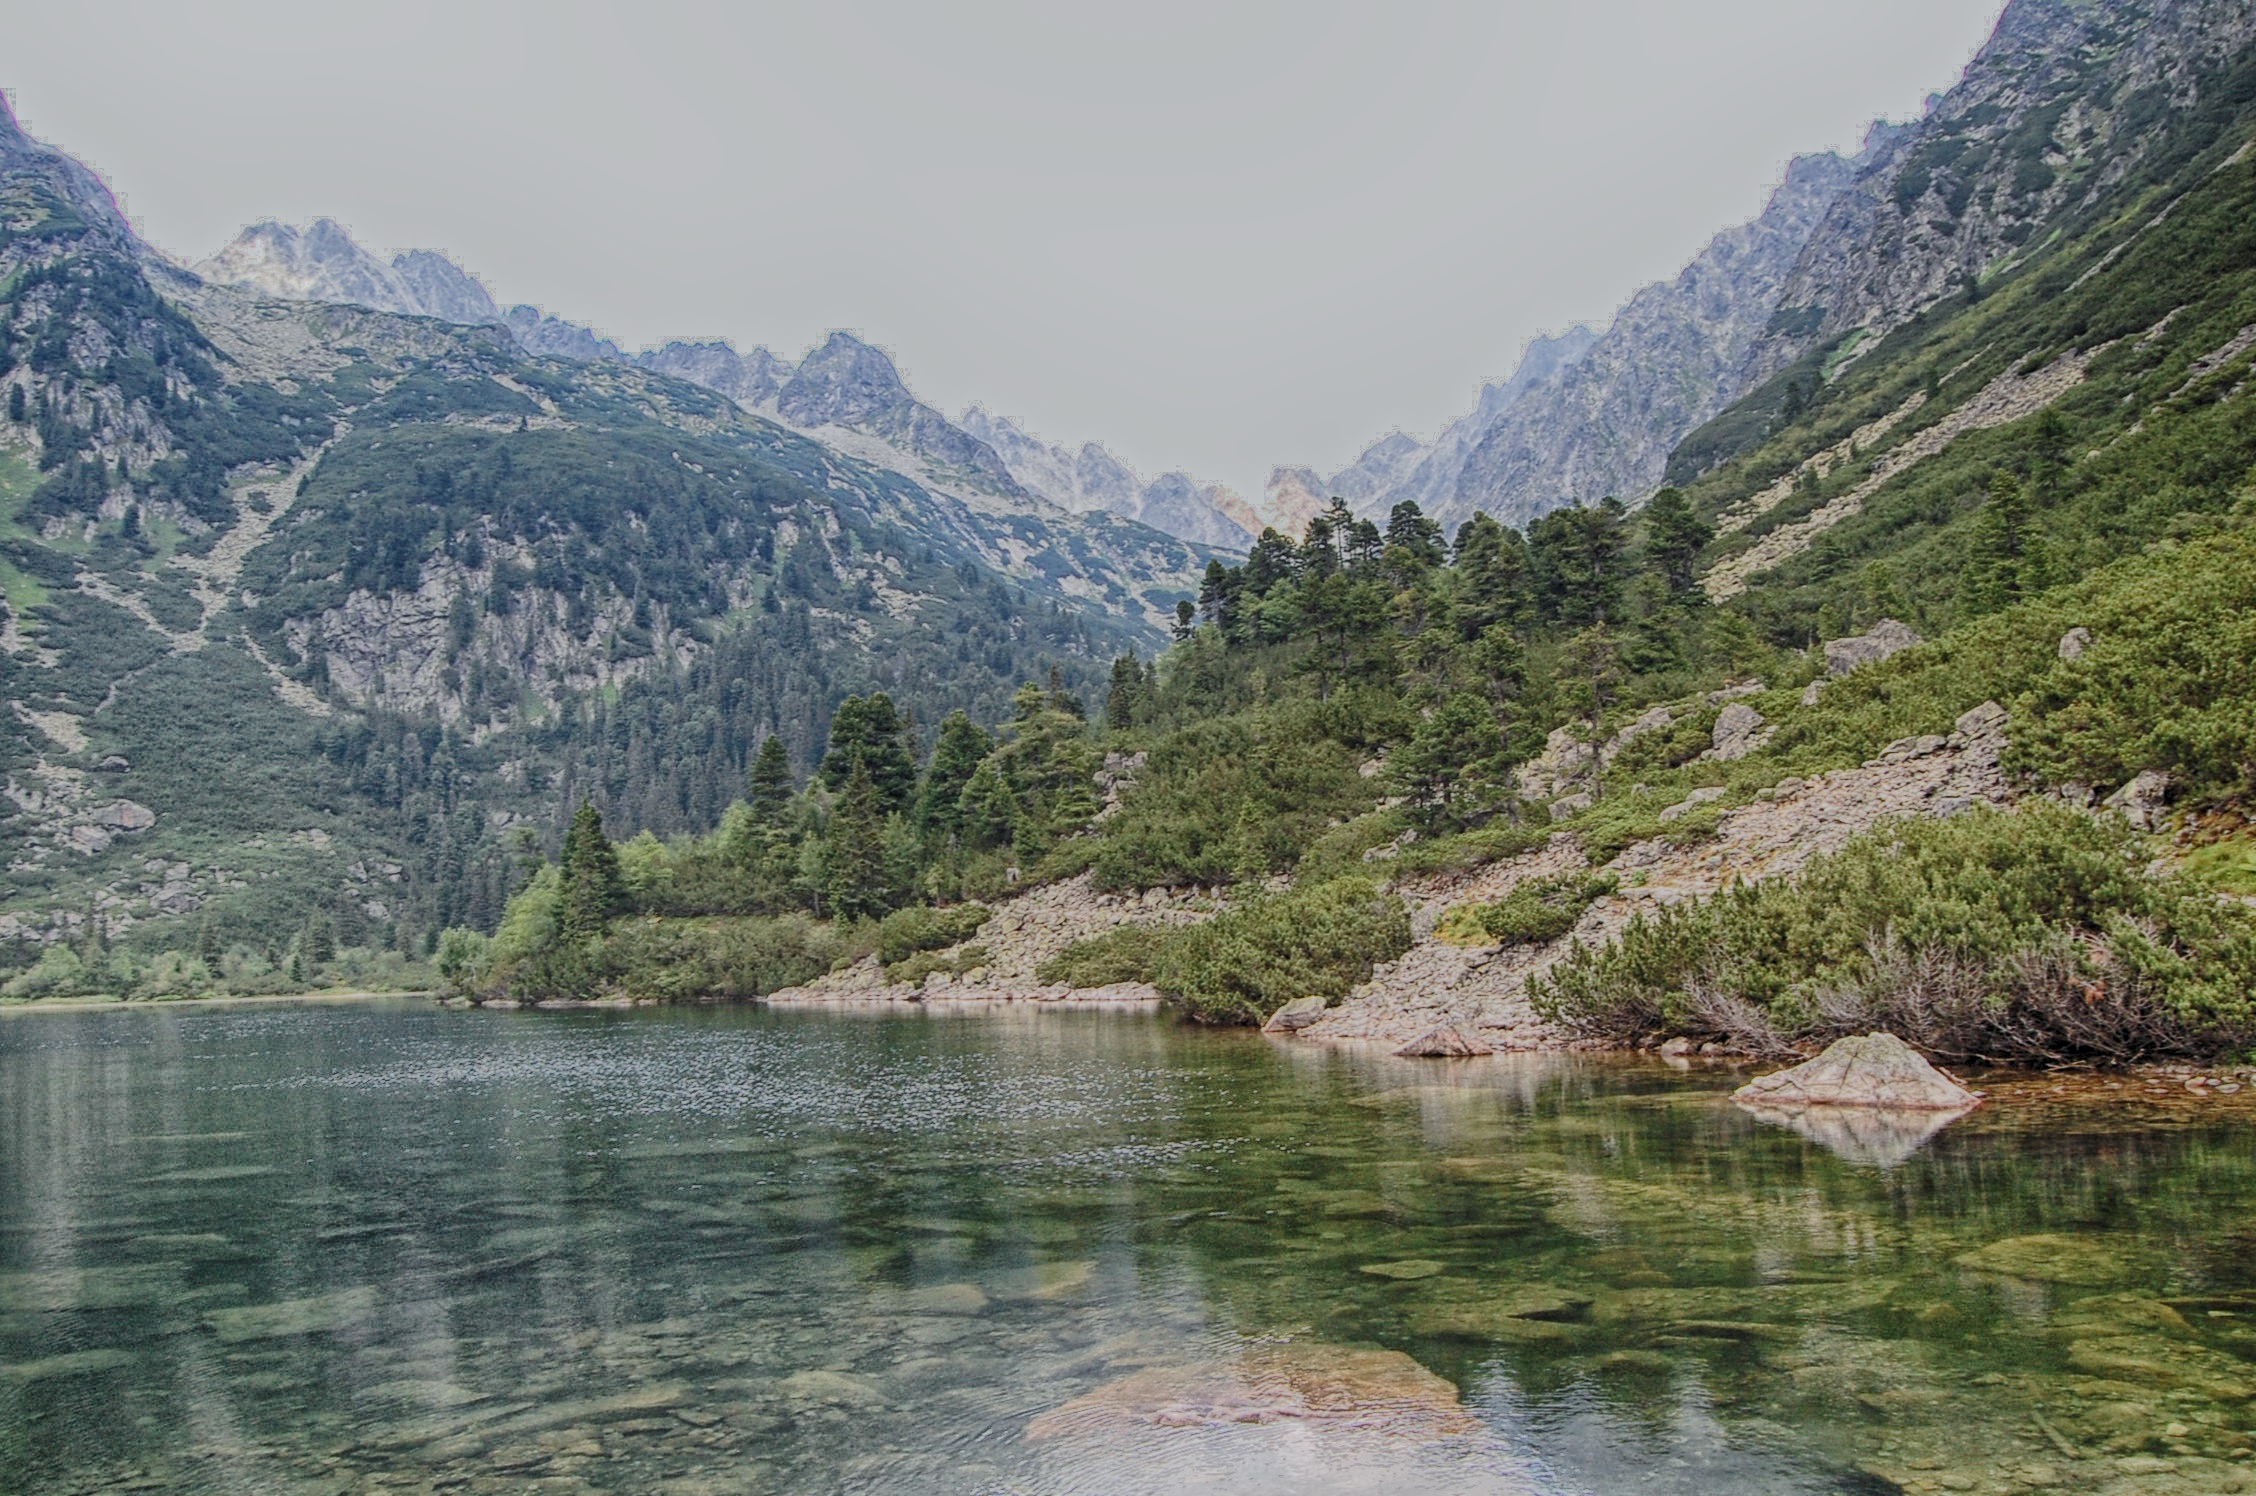
wilderness, mountain, lake, river, valley, mountain range, fjord, reservoir, plateau, loch, wadi, landform, tarn, mountainous landforms